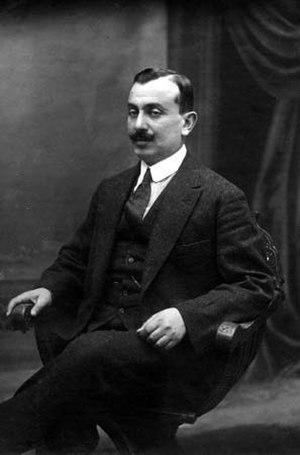
Le président de la République arabe syrienne est le chef d'État de la Syrie ; d'après la Constitution de 2012, il est élu au suffrage direct pour un mandat de sept ans et ne peut exercer plus de deux mandats consécutifs contrairement à la période antérieure à la réforme constitutionnelle du 27 février 2012.
Jamil el-Oulchi, né le 17 janvier 1883 à Damas et mort le 25 mars 1951 dans la même ville, est un homme d'État syrien, et président de la République pendant l'ère du mandat français en Syrie.